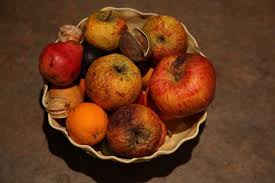
Waste category: biological